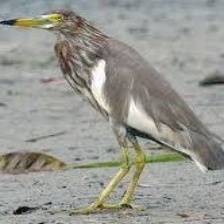
Species: CHINESE POND HERON
Scientific name: ARDEOLA BACCHUS
ImageNet parent category: little_blue_heron